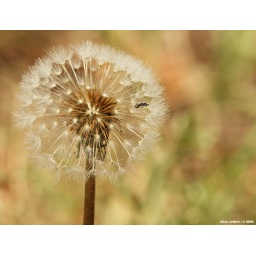
Ant in a clock tower